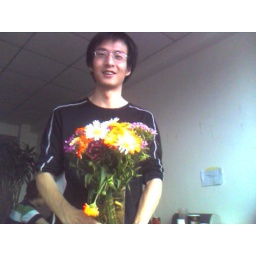
buy the flower beside road only pay for 2 yuan.